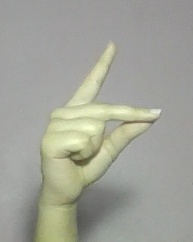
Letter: ta